187th Infantry Regiment (United States)

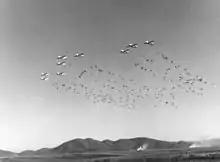
403rd TCW C-119s drop the 187th RCT over Korea, 1952.

The 187th was selected as an airborne regimental combat team responding to the crisis in Korea. On 1 August 1950 the regiment became the 187th Airborne Regimental Combat Team (ARCT) when supporting units were added and deployed to Japan, arriving on 20 September 1950. The advance party of the 3rd Battalion of the Rakkasans was the first to arrive in Korea, arriving at Kimpo Airfield on 23 September. On 24 September, it was placed under the operational control of the First Marine Division, relieving the 2d Battalion of the 7th Marine Regiment, arriving almost a week after Douglas MacArthur's surprise landing at Inchon on 17 September 1950.